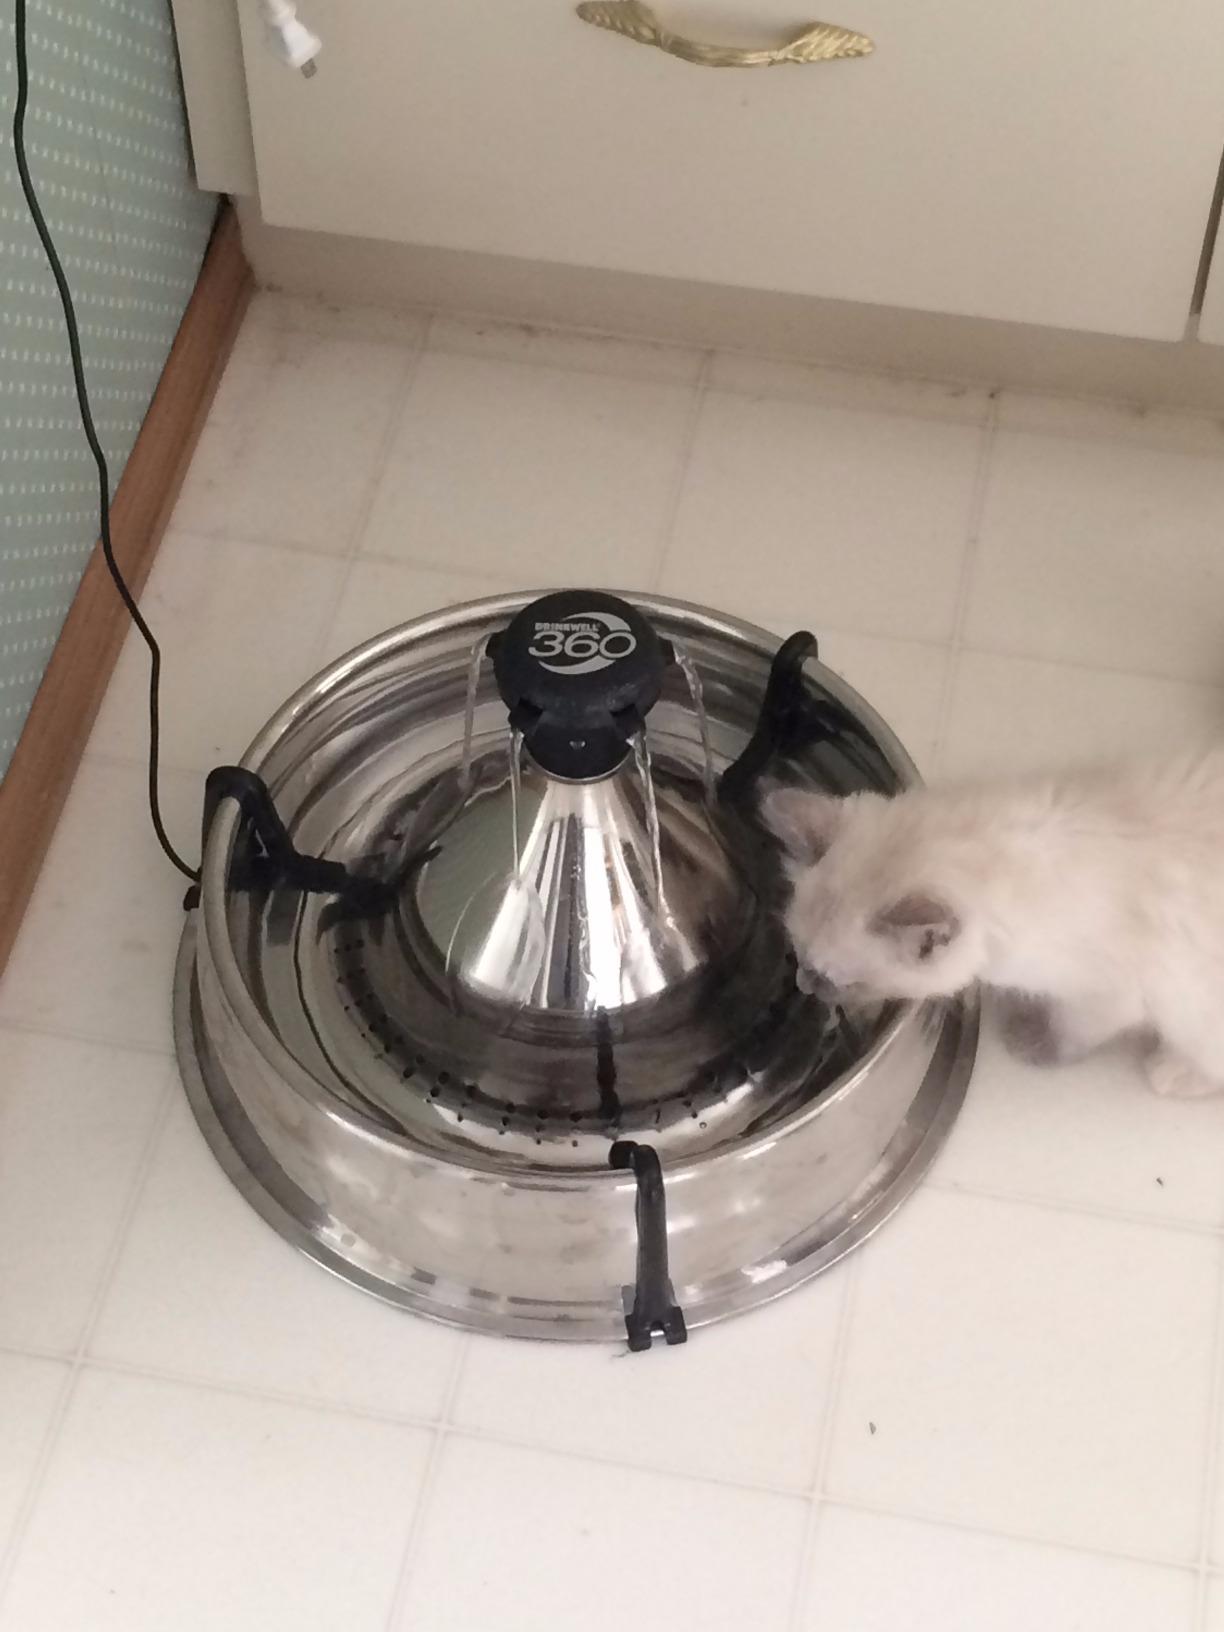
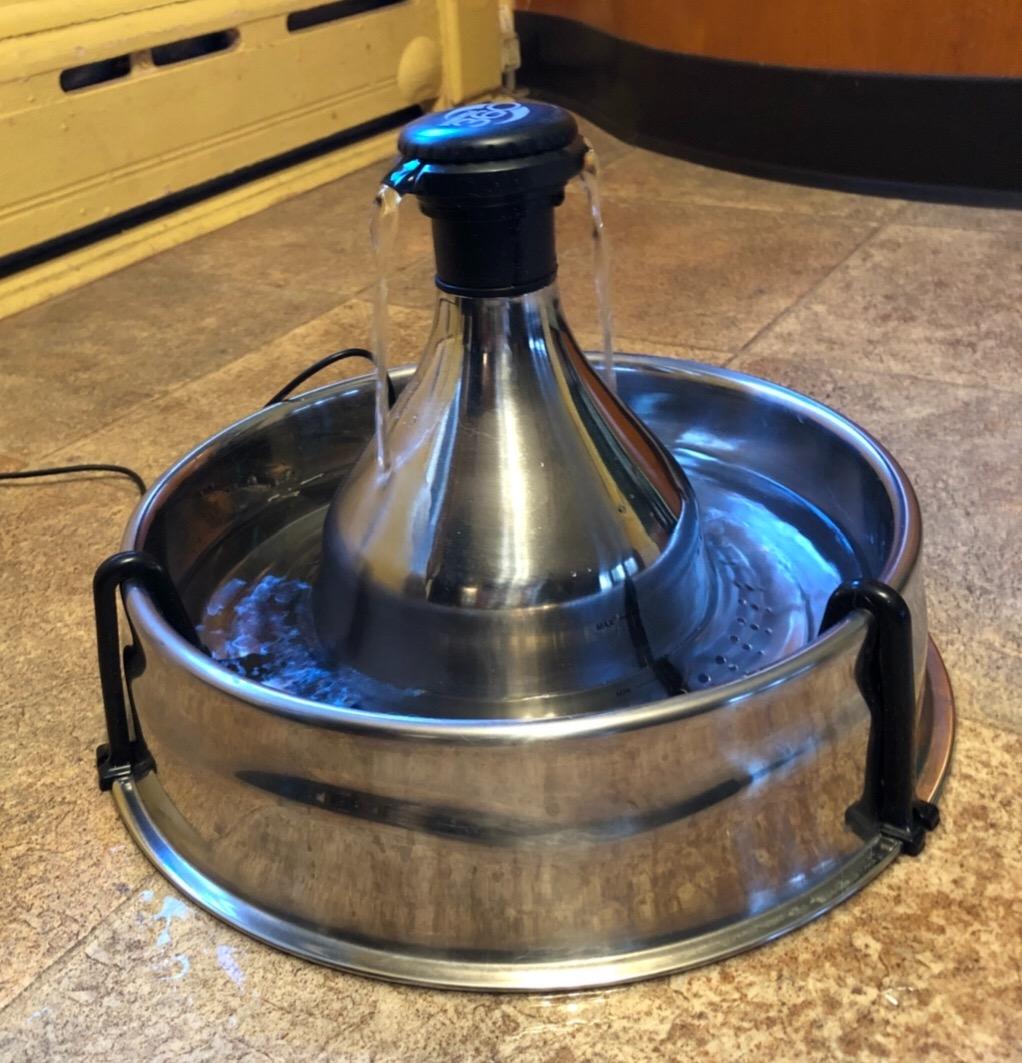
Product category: items_bowl
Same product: yes